24th Lima Film Festival

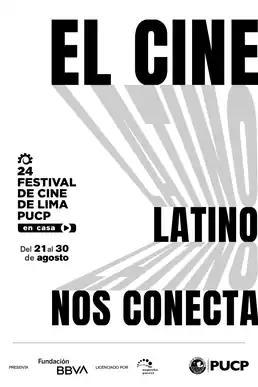
Official poster of the 24th Lima Film Festival

The 24th Lima Film Festival, organized by the Pontifical Catholic University of Peru, took place from 21 to 30 August 2020 in Lima, Peru. The awards were announced on 30 August 2020, with "The Fever" winning the Trophy Spondylus.